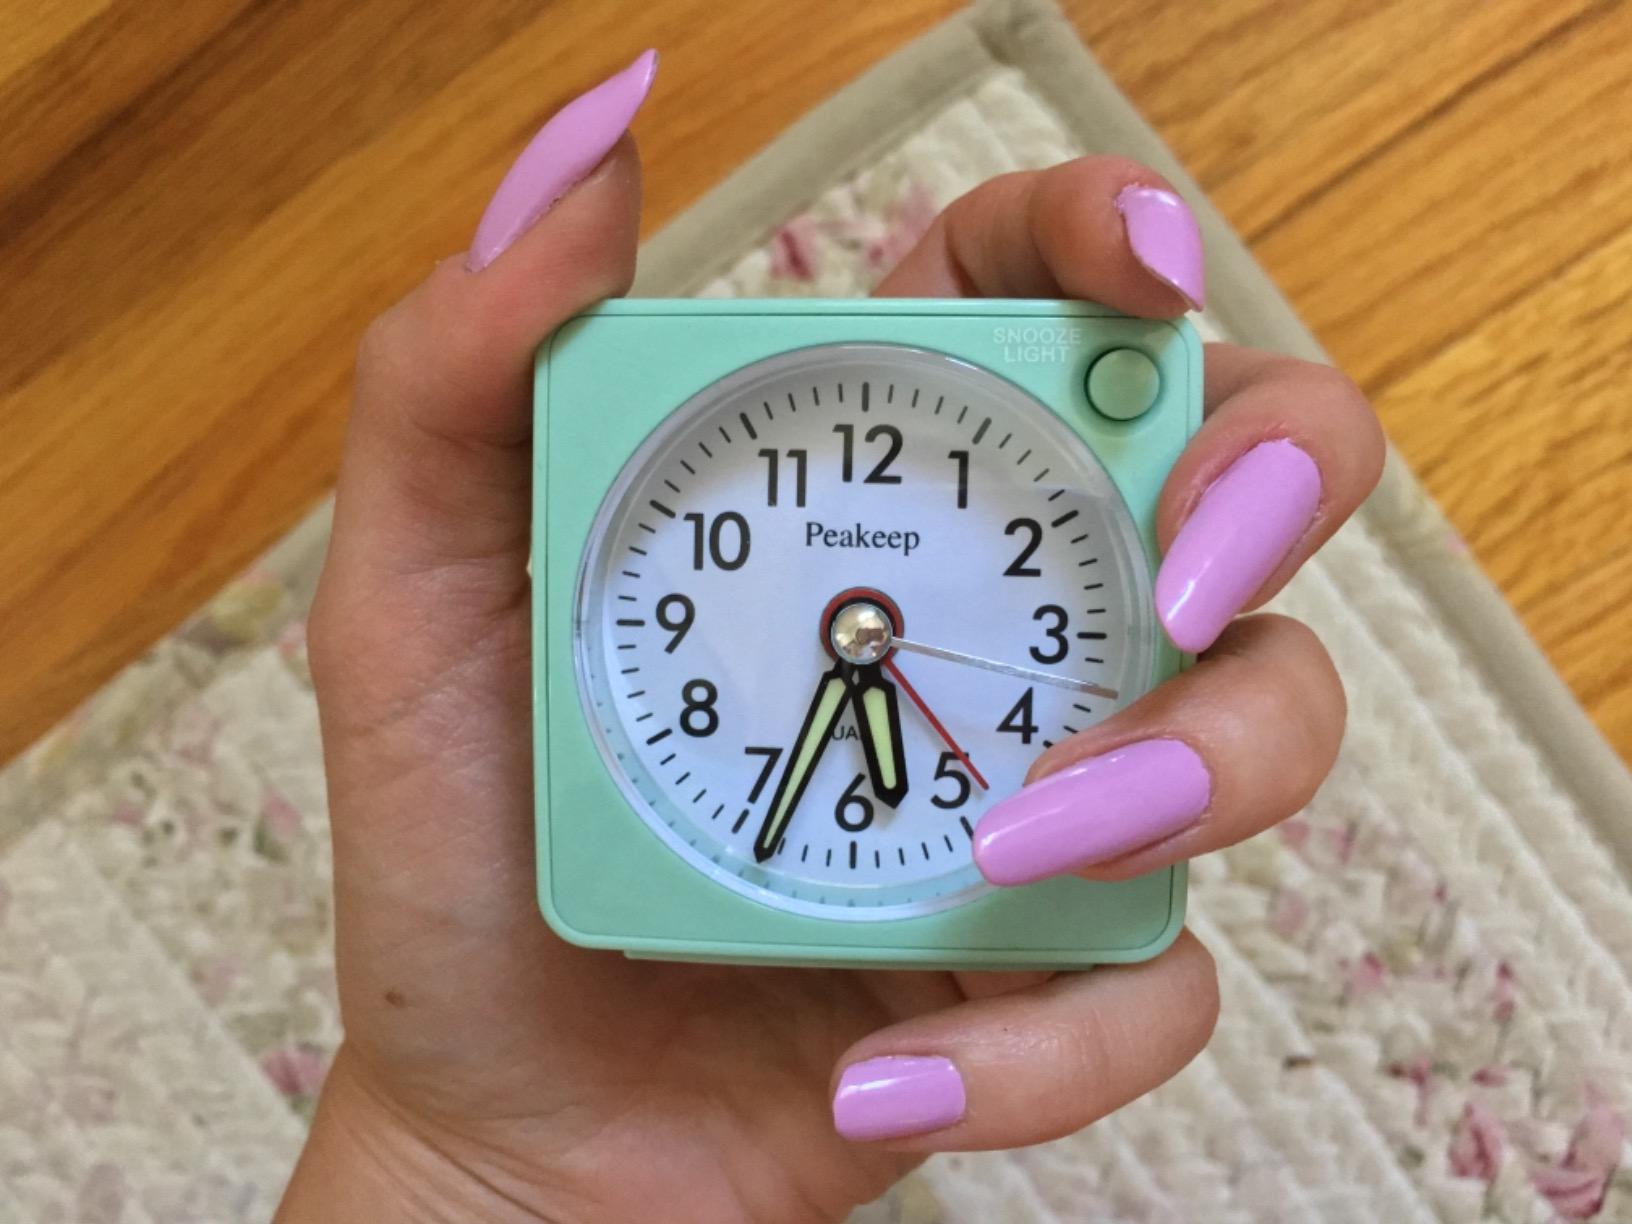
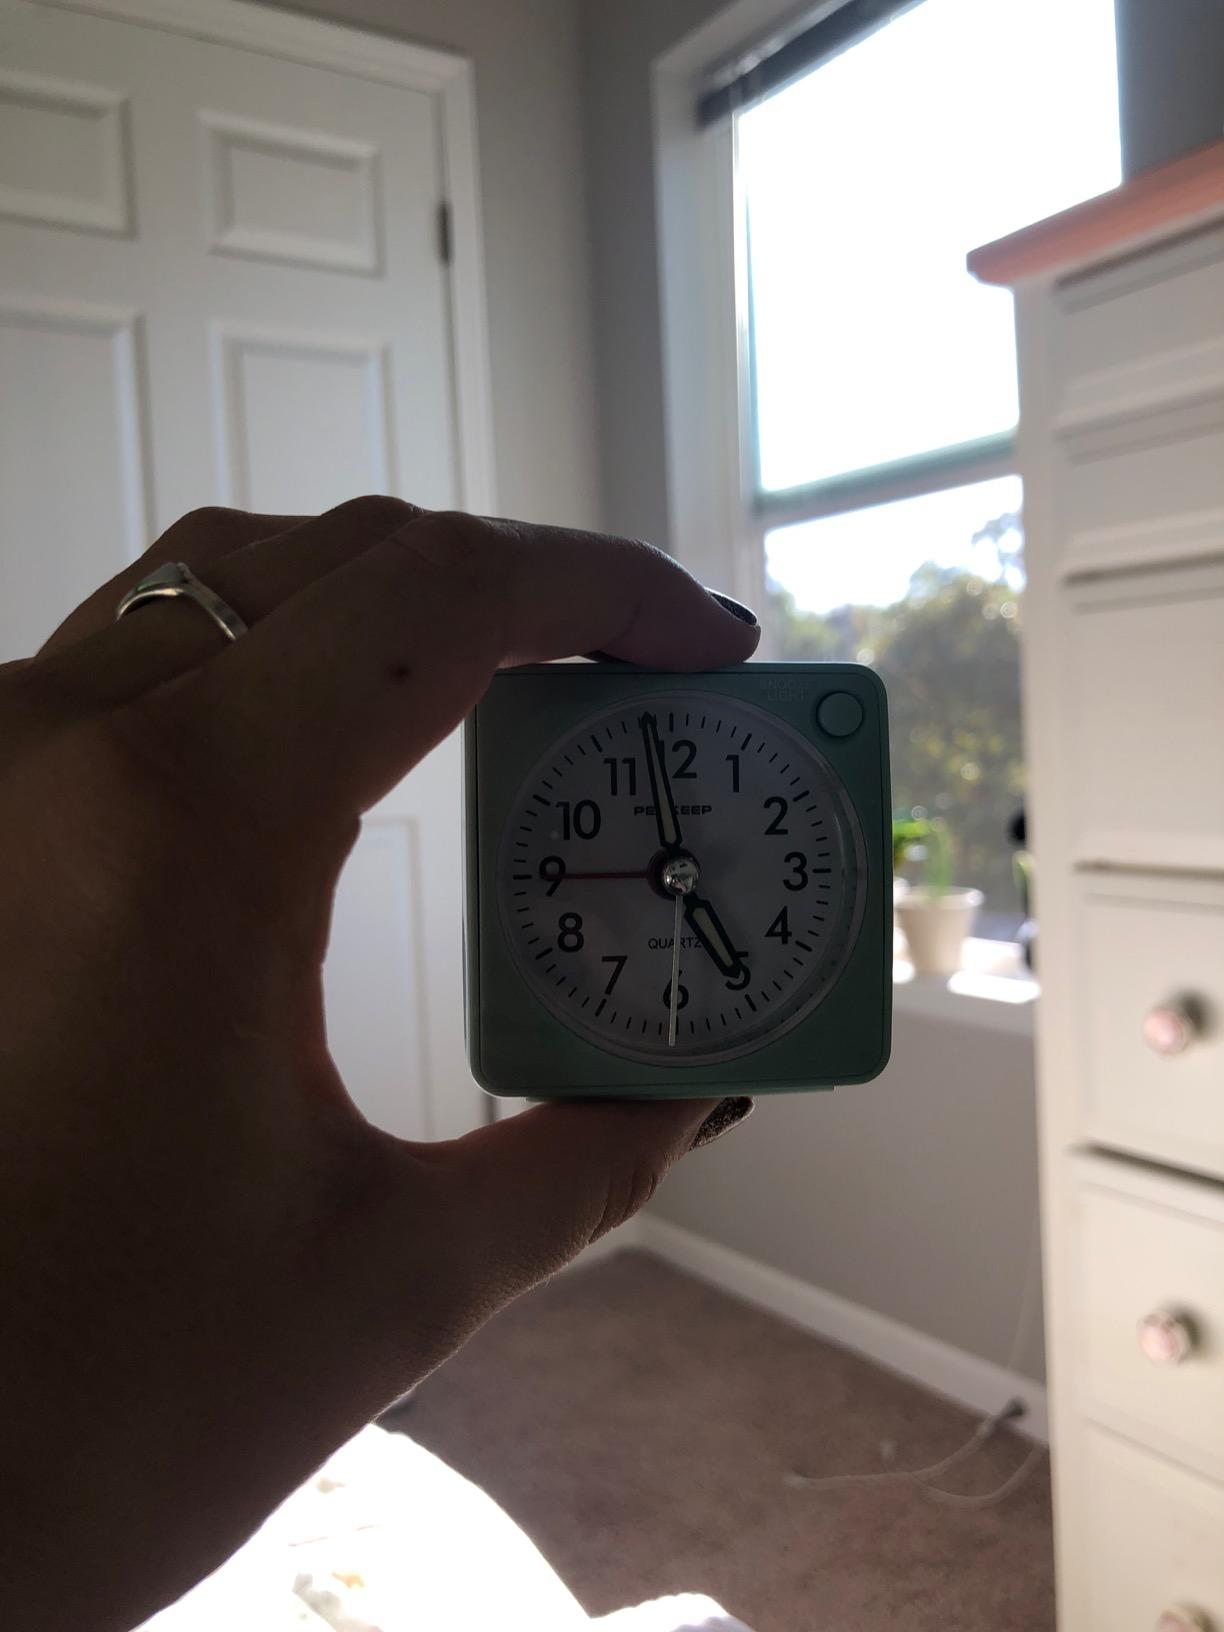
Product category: clock
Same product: yes